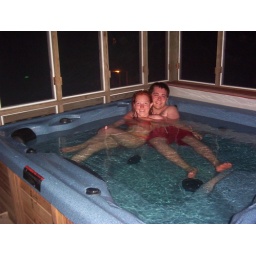
hot tub in the beach house